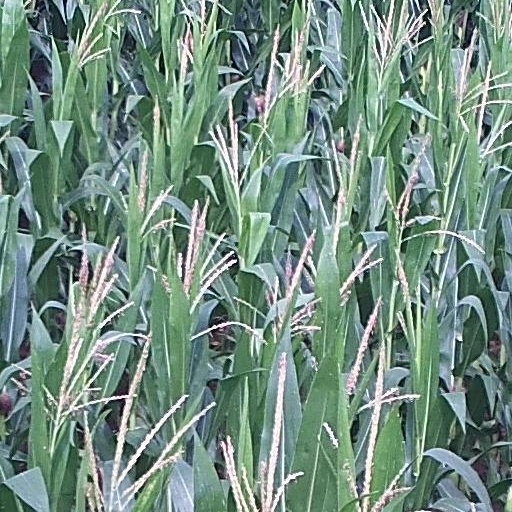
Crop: maize; corn